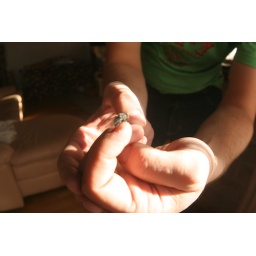
mitya's moscow photos taken while I was in Berlin@ Molodoy's lake house near moscow